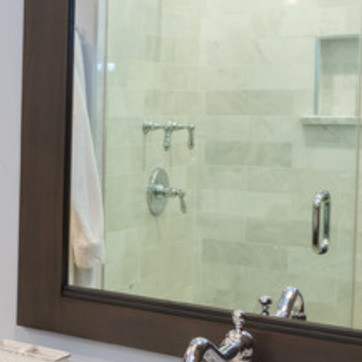
Material: mirror